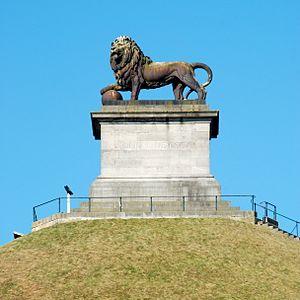
Charles Vander Straeten est un architecte néo-classique belge qui fut actif durant le règne de Guillaume Iᵉʳ des Pays-Bas.
Le Lion Belgique est une figure emblématique symbolisant les dix-sept provinces des anciens Pays-Bas ainsi qu'une représentation cartographique traditionnelle des grands Pays-Bas, appelés aussi Pays-Bas belgiques, qui est représentée sur les cartes sous la forme d'un lion dont la silhouette correspond à la forme générale du pays. Mais il faut noter que le lion héraldique est un animal très répandu dès le XIIᵉ siècle dans les fiefs des Pays-Bas.
La Société anonyme John Cockerill à Seraing est une ancienne société sidérurgique et charbonnière de la région de Liège ainsi nommée après la mort de son fondateur, John Cockerill, survenue en 1840. Résultat de fusions qui se sont faites dès le XIXᵉ siècle, et la fusion définitive de Cockerill avec la société sidérurgique Hainaut-Sambre, Cockerill-Sambre est l'un des fleurons de l'industrie belge, avant son déclin progressif.
La Butte du Lion ou Monument de Waterloo, constitué d'un imposant tertre de terre surmonté d'un colossal Lion belgique, est un monument érigé en 1826, pour éterniser la gloire nationale, sur le site de la bataille de Waterloo, à Braine-l'Alleud, à la demande du roi Guillaume Iᵉʳ des Pays-Bas qui voulut marquer l'endroit présumé où son fils ainé, le prince Guillaume II, fut blessé à l’épaule à la fin de la bataille. Comme tout le site de la bataille, la Butte est inscrite au Patrimoine majeur de Wallonie.
La bataille de Waterloo /watɛʁlo/ s'est déroulée le 18 juin 1815, en Belgique, à vingt kilomètres au sud de Bruxelles, dans l'actuelle province du Brabant wallon. Cette bataille a opposé l'armée française dite Armée du Nord, dirigée par l'empereur Napoléon Iᵉʳ, à l'armée des Alliés, dirigée par le duc de Wellington et composée de Britanniques, d'Allemands et de Néerlandais, rejointe par l'armée prussienne commandée par le maréchal Blücher. Elle s'est achevée par la défaite décisive de l'armée française.